2007 Alabama Crimson Tide football team

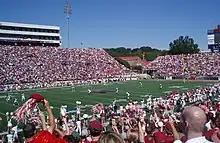
Kickoff against the Rebels

In an unexpected offensive showcase, the Alabama managed to defeat the Ole Miss Rebels 27–24 in Oxford. Leigh Tiffin opened the scoring with a 27-yard field goal to give the Crimson Tide a 3–0 lead. The Rebels responded with an eight-yard Dexter McCluster touchdown reception from Seth Adams to take a 7–3 lead at the end of the first quarter. In the second quarter Alabama scored a pair of touchdowns with the first coming on a two-yard Glen Coffee run and the second on a one-yard John Parker Wilson run. Ole Miss added a 22-yard Joshua Shene field goal and Alabama was up 17–10 at the half.